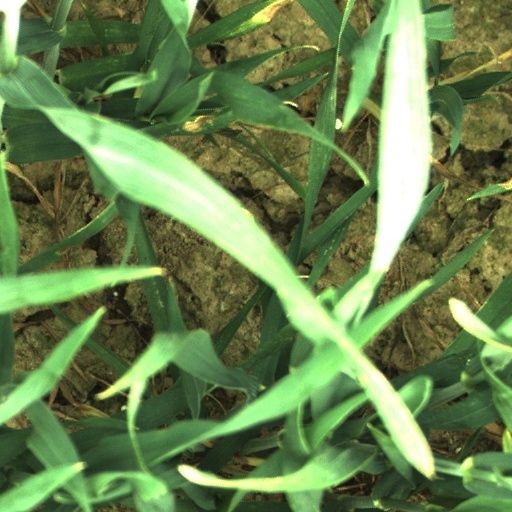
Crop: wheat